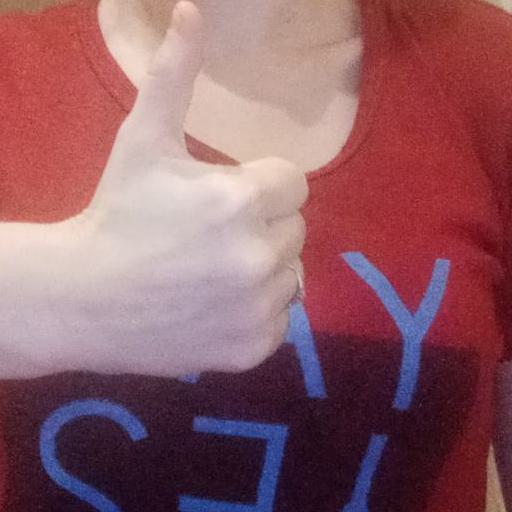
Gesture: like